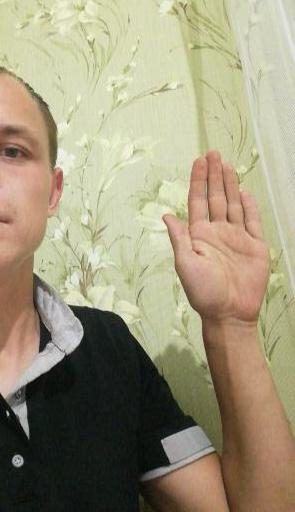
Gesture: stop